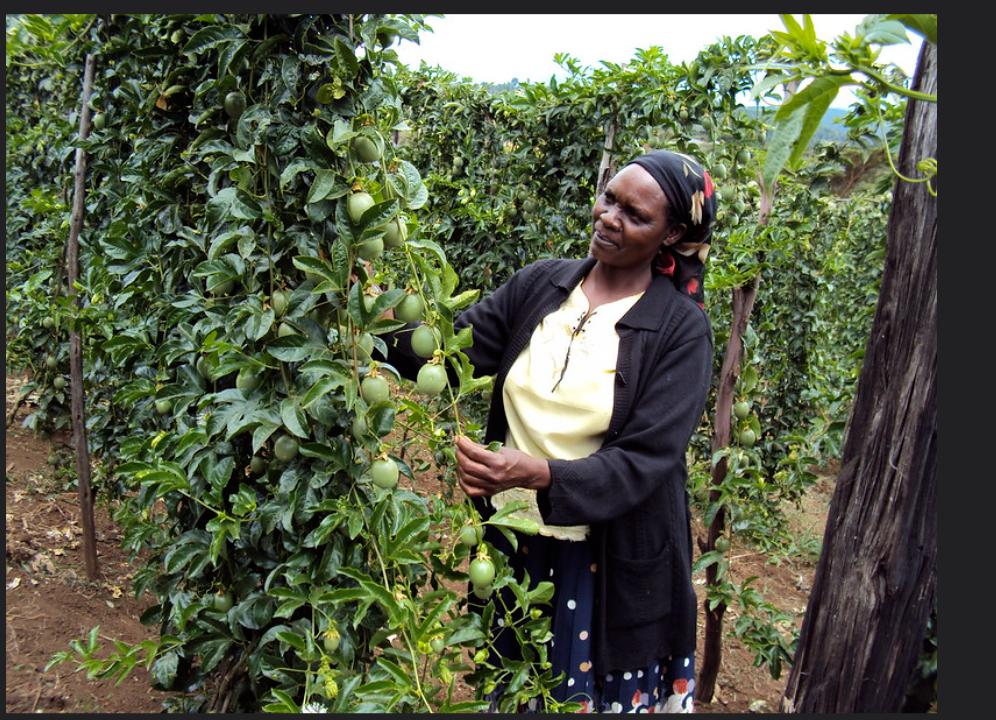
Shamba la matunda aina ya mapesheni, ambayo yakiiva huchumwa na kuuzwa. Matunda haya hutumika kutengenezea juisi. Pia ndani ya shamba kuna mama aliyesimama, akikagua matunda hayo.